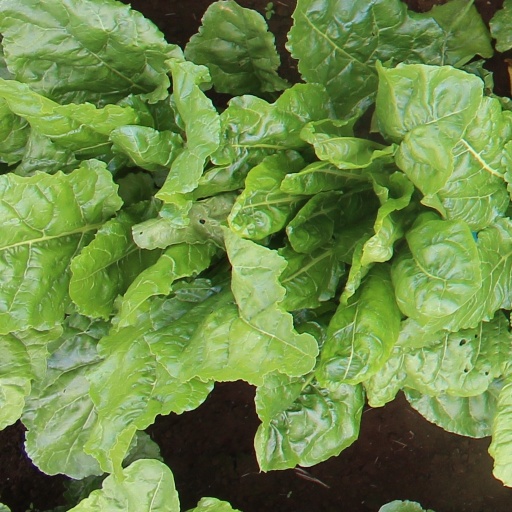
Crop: sugar beet